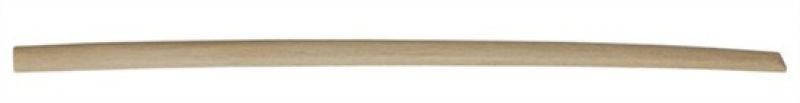
Yagyu Ryu Shinkage Bokken, ohne Tsuba, weiß
Ein Bokken konzipiert für das Training dieser besonderen Schwertschule. Das Bokken besteht aus Shiro Kashi (Weißeiche) in hochwertiger Qualität. Dieses Bokken hat eine gerade, feine und einheitliche Maserung über die ganze Länge und eine perfekte Balance. Die Gesamtlänge beträgt 101 cm, Gewicht ca.500 gr.
Brand: acs-budo
Category: Sporting Goods > Athletics > Boxing & Martial Arts > Martial Arts Weapons > Bo Staffs